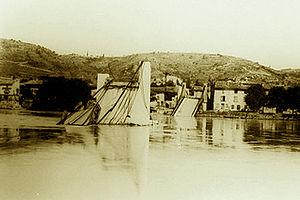
Pont sur le Rhône entre Condrieu et Les Roches-de-Condrieu a été inauguré le 11 juillet 1937 par Laurent Bonnevay en présence d'Edouard Herriot et il a été détruit le 20 juin 1940 à 11h
Les Roches-de-Condrieu est une commune française située dans le département de l'Isère en région Auvergne-Rhône-Alpes.
En France, on désigne par vallée du Rhône la région située de part et d'autre du Rhône, en aval de Lyon, dans le sud-est de la France. C'est une région agricole française selon le classement de l'Insee. Elle se subdivise en plaine irriguée de la Crau, plaine maraîchère du Comtat Venaissin, coteaux viticoles produisant des vins AOC de renommée mondiale sur les rives droite et gauche du fleuve, polyculture de la Drôme provençale, grandes cultures de la plaine valentinoise, vergers de l’Isère, prairies des vallées de la Galaure et de l’Herbasse.